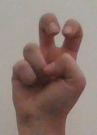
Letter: toot